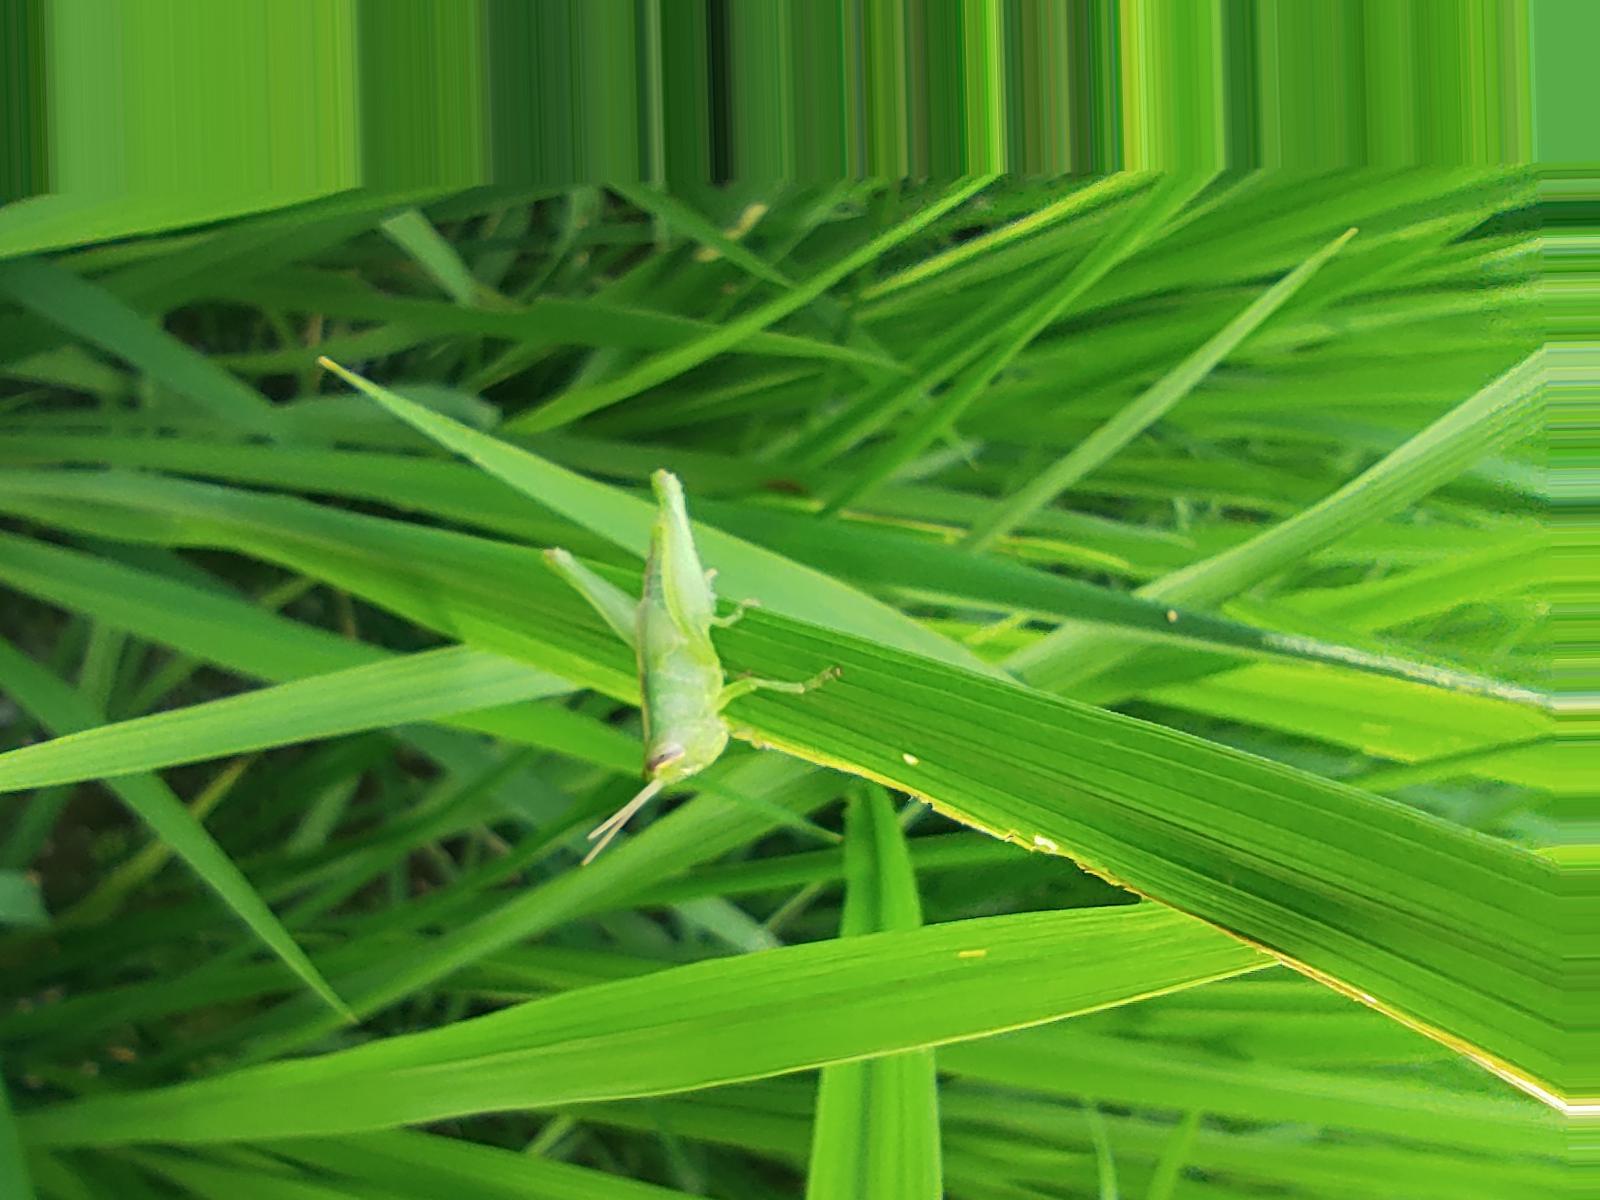
Nhãn: Sâu gai ( Hispa )